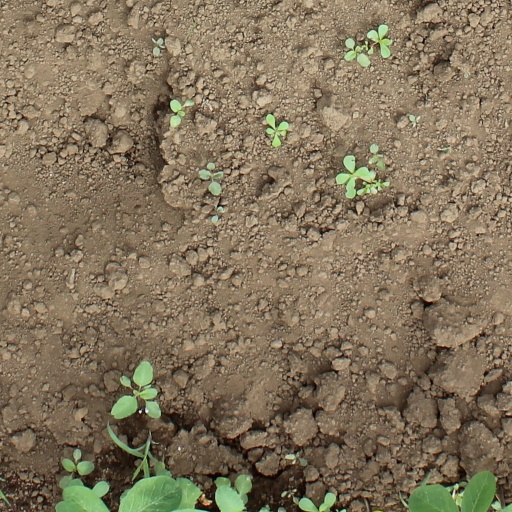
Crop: soybean